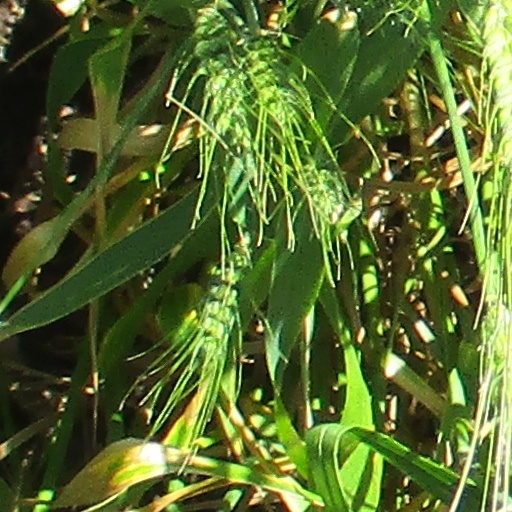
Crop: wheat